Night of the Juggler

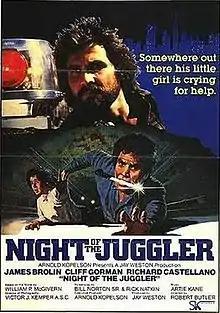
Theatrical release poster

Night of the Juggler is a 1980 American thriller film starring James Brolin.